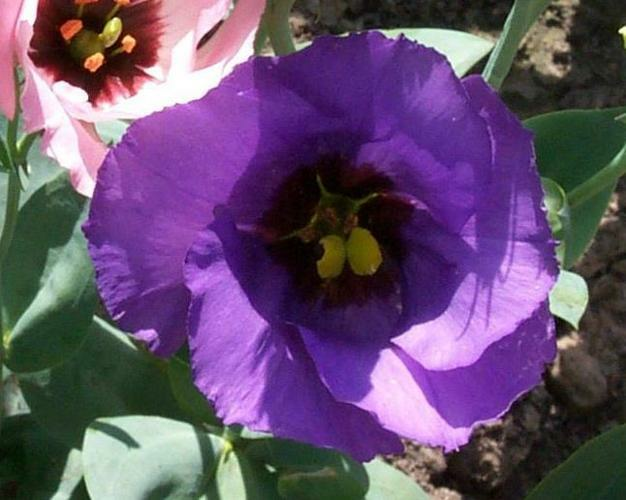
Flower: bolero deep blue